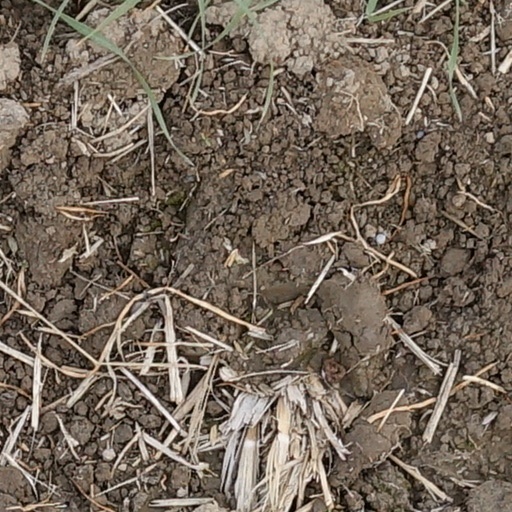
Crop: wheat